Anatomy (film)

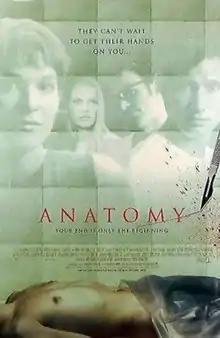
Theatrical release poster

Anatomy is a 2000 German horror film written and directed by Stefan Ruzowitzky that stars Franka Potente. The film became the highest-grossing German-language movie in 2000. Columbia Pictures released the film's English-dubbed version in the United States theatrically on 8 September 2000. However, the dubbed version underperformed at the United States box office.